Eduardo da Silva

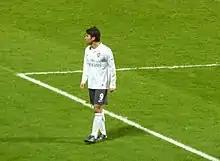
Eduardo playing for Arsenal vs West Ham United in 2010

A week later, Eduardo was accused of simulation by the Scottish FA chief executive Gordon Smith to win a penalty in the 3–1 Champions League win over Celtic; Smith also demanded a ban for the striker. On 28 August, Eduardo was charged by UEFA with "deceiving the referee" over the penalty incident and subsequently punished with a two-match European ban, However, the ruling was overturned on appeal with Arsenal producing video evidence showing the claim of simulation was inconclusive and testimony supporting the appeal also coming from Manuel Enrique Mejuto González, who had awarded the penalty. Eduardo later scored the winning goal in Arsenal's 3–2 win over Standard Liège on 16 September 2009. In November 2009, Eduardo signed a new long-term contract with Arsenal. He then scored his second Premier League goal of the season against Hull City on 19 December and scored again eleven days later in the 4–1 win over Portsmouth. Eduardo headed the winner in a 2–1 win over West Ham United to put Arsenal in the fourth round of the FA Cup on 3 January 2010. However, Arsenal were subsequently knocked out by Stoke City 3–1 at the Britannia Stadium.